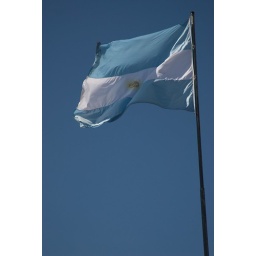
Always looks so lovely against the rich blue sky